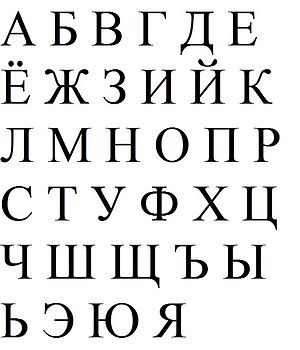
Russiske alfabet
Det russiske alfabet
Det russiske alfabet er baseret på det originale kyrilliske alfabet.